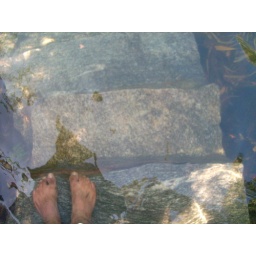
and a fish swimming over the right foot!